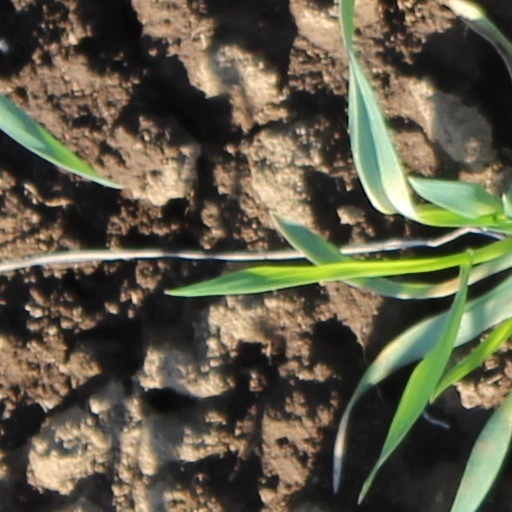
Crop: wheat